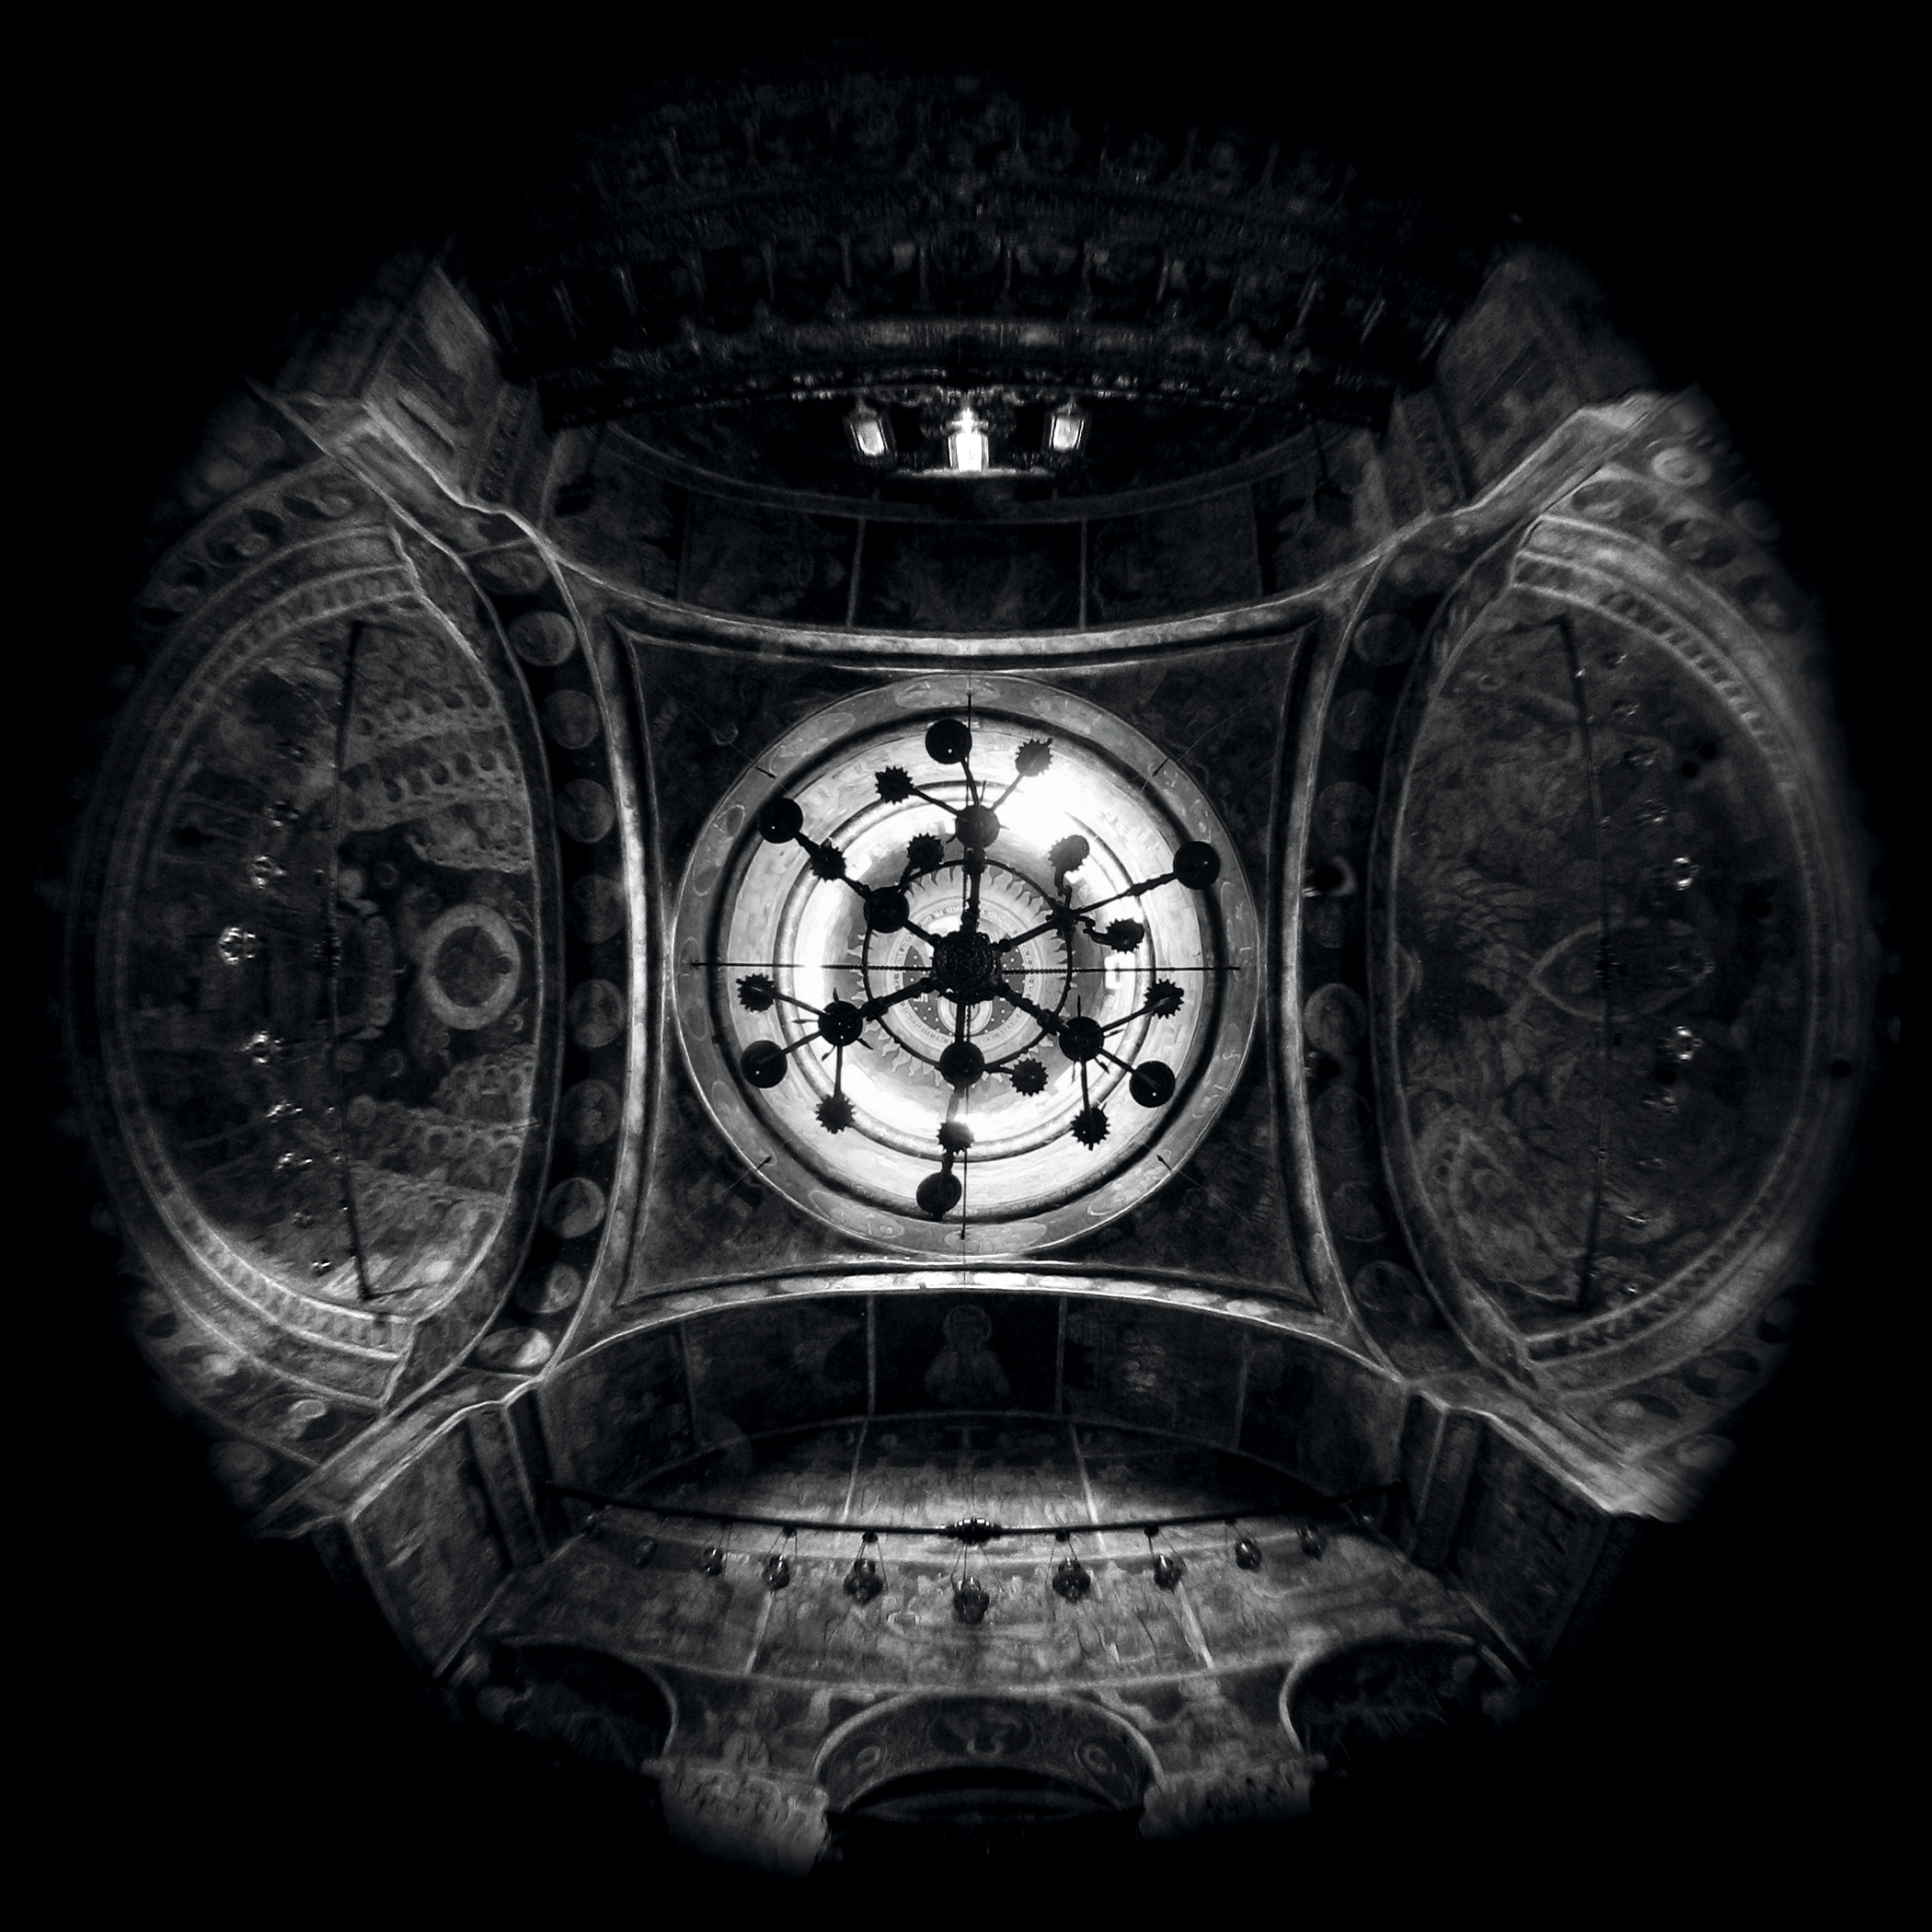
light, black and white, architecture, photography, wheel, cosmos, interior, building, photo, explore, religion, darkness, church, monochrome, christian, lighting, circle, photos, religious, de, monastery, symmetry, churches, sphere, fotografie, alien, christianity, romana, explored, orthodox, vaulting, eastern, fresco, dome, romania, bucharest, convent, bor, biserica, arhitectura, orthodoxy, lumina, cupola, pendentives, pendentive, pandantiv, pandantivi, romanian, ortodoxa, ortodox, fresca, frescoes, manastirea, manastire, ortodoxia, ortodoxie, ecclesiastical, bisericeasc, cladire, edificiu, bucuresti, centrulvechi, lipscani, stavro, stavropoleos, brancovenesc, 1724, godslight, lmibiima1946401, cre tinism, cre tin, monochrome photography